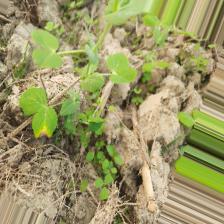
Label: Ascochyta blight